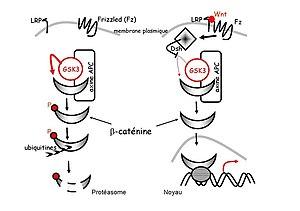
Voie de signalisation canonique des protéines Wnt (d'après Yves Combarnous (2004) Communications et Signalisations Cellulaires. Editions Lavoisier Tec&amp
Dickkopf est une famille d'antagonistes extracellulaires de la signalisation Wnt qui agissent en se liant à la sous-unité LRP du complexe de récepteur Wnt. Ce sont des protéines comportant deux régions riches en cystéine. Il en existe quatre variantes, DKK1 à DKK4, DKK1 et DKK2 étant les mieux étudiées. De par leur capacité d'inhiber la voie de signalisation Wnt qui a un rôle important dans l'embryogénèse et la différenciation des cellules, les protéines DKK possèdent un grand nombre d'effets.
Les Dishevelled sont une famille de protéines impliquées dans les voies de signalisation de Wnt canoniques et non canoniques. Dsh est une phosphoprotéine cytoplasmique qui agit directement en aval des récepteurs Frizzled. Elle joue un rôle important aussi bien dans le développement embryonnaire que chez l'adulte, depuis la différenciation cellulaire jusqu'au comportement social. Elle tire son nom de sa découverte initiale chez les mouches drosophiles où la mutation de ce gène entraîne une mauvaise orientation des poils du corps et des ailes. Des homologues ont été caractérisés chez l'homme, la souris, la grenouille xenopus et le poisson-zèbre.
Wnt est une famille de glycoprotéines intervenant dans l'embryogenèse et le cancer. Le nom Wnt est la réunion de Wg et Int. Le gène wingless a été identifié en premier lieu en tant que gène impliqué dans la morphogenèse chez la mouche du vinaigre Drosophila melanogaster.